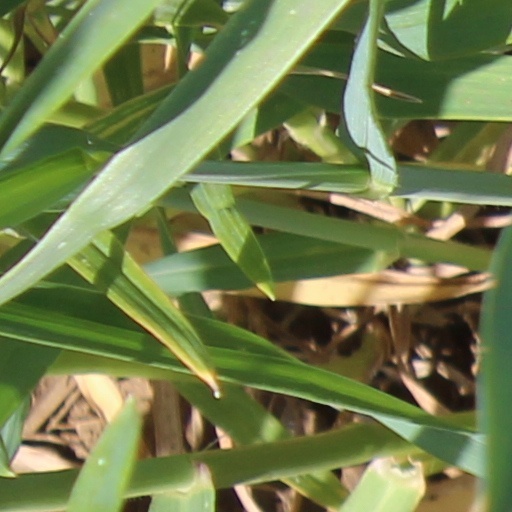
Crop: wheat